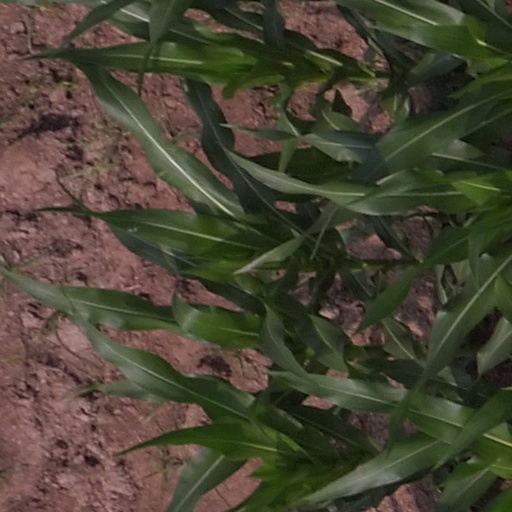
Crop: maize; corn